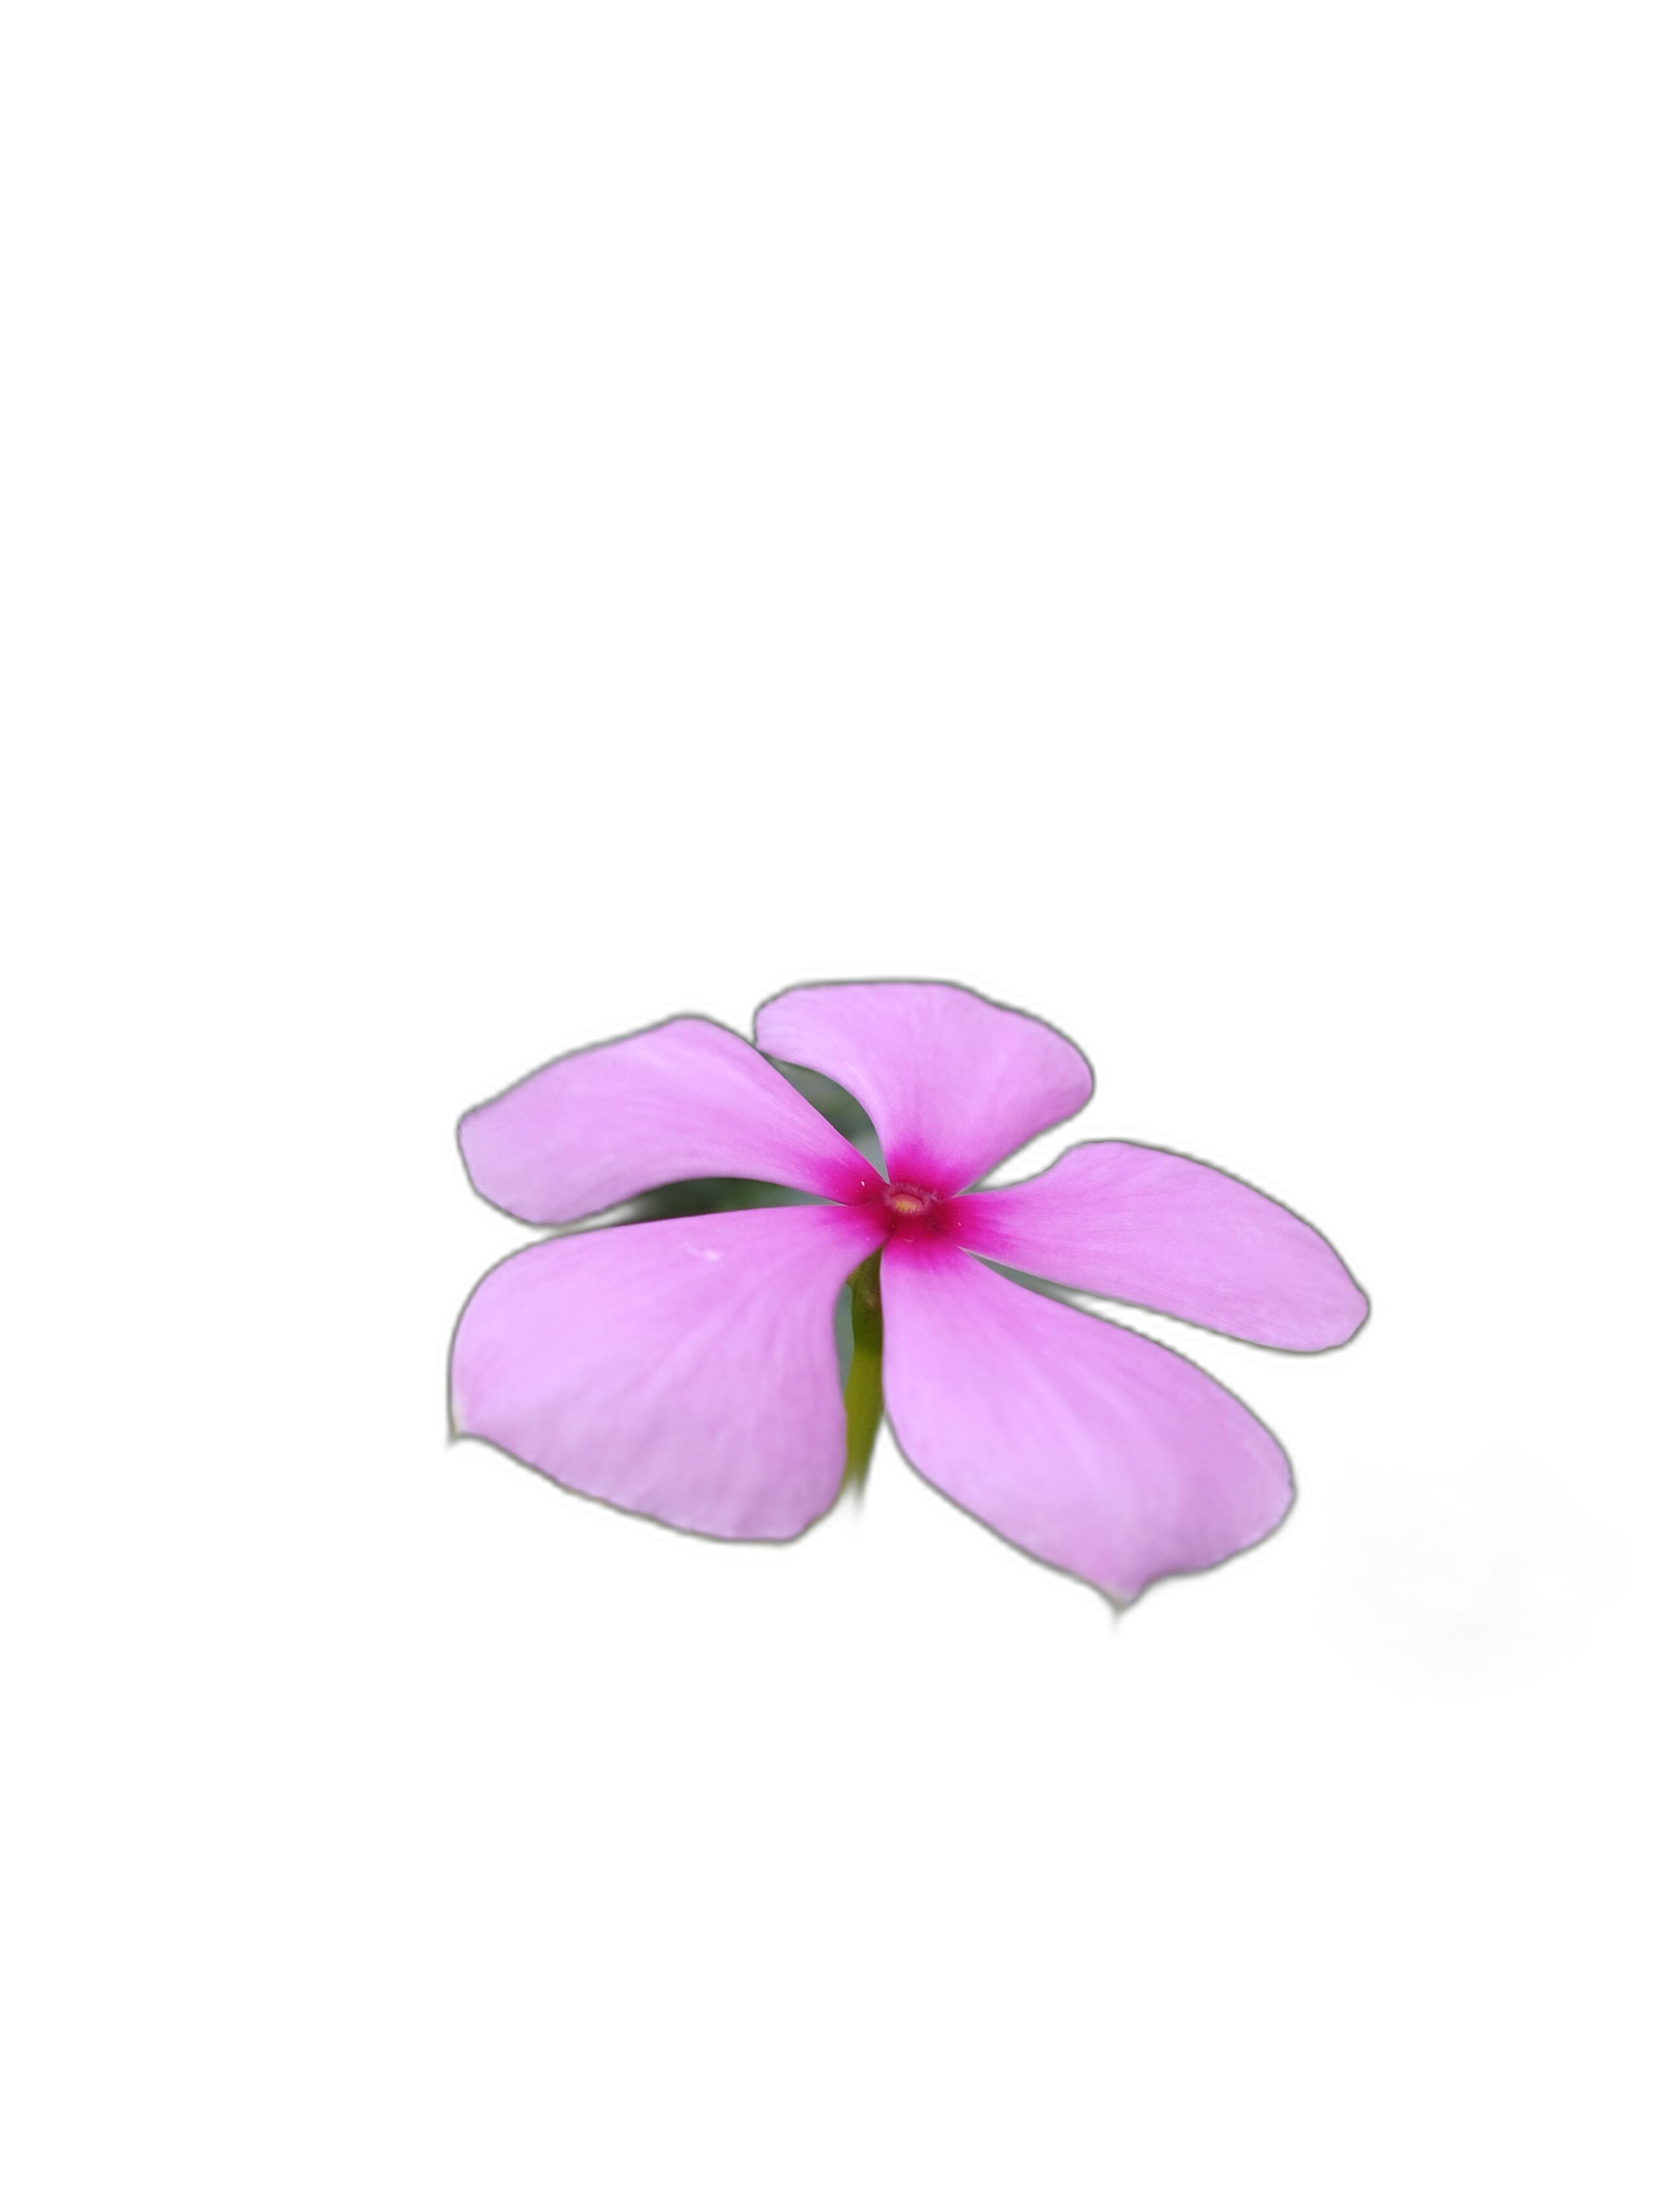
Label: Madagascar periwinkle